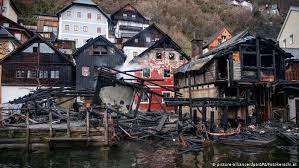
Label: urban_fire